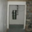
Label: wardrobe